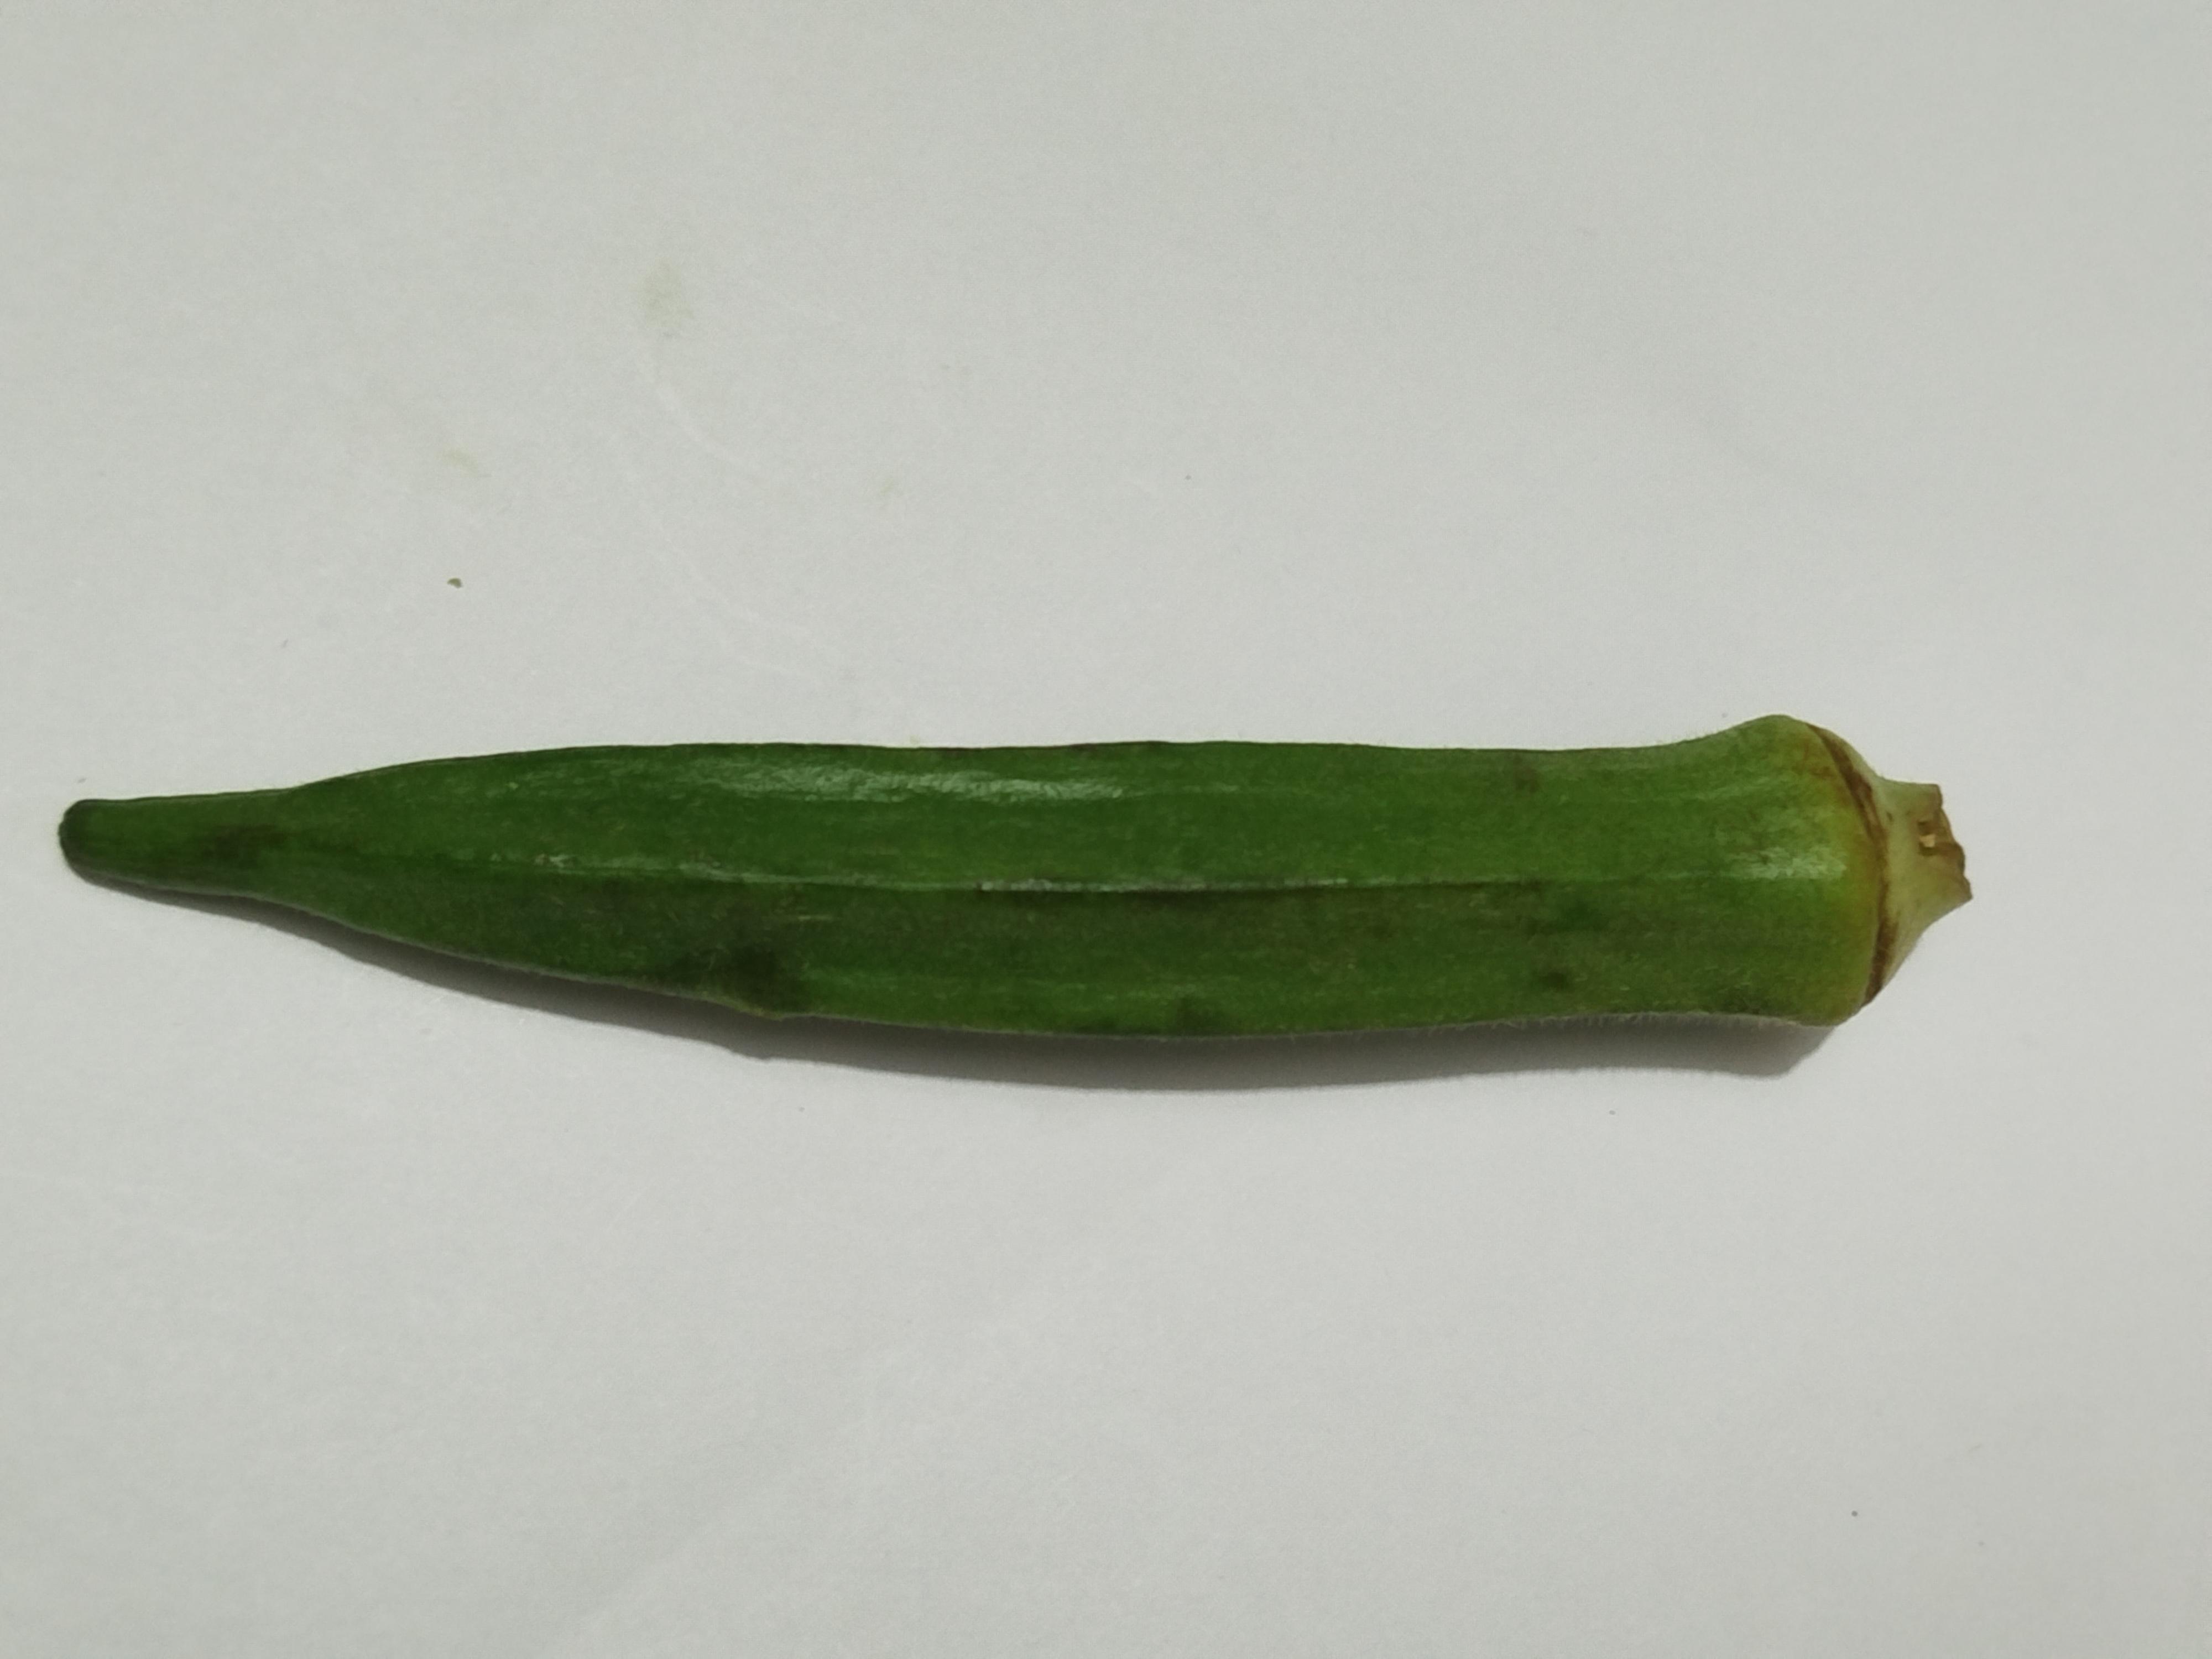
Label: Ladies finger